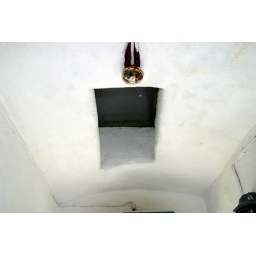
castle murder hole above front door